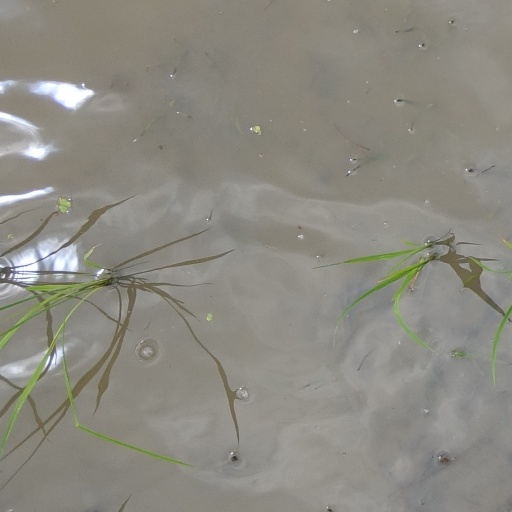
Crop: rice